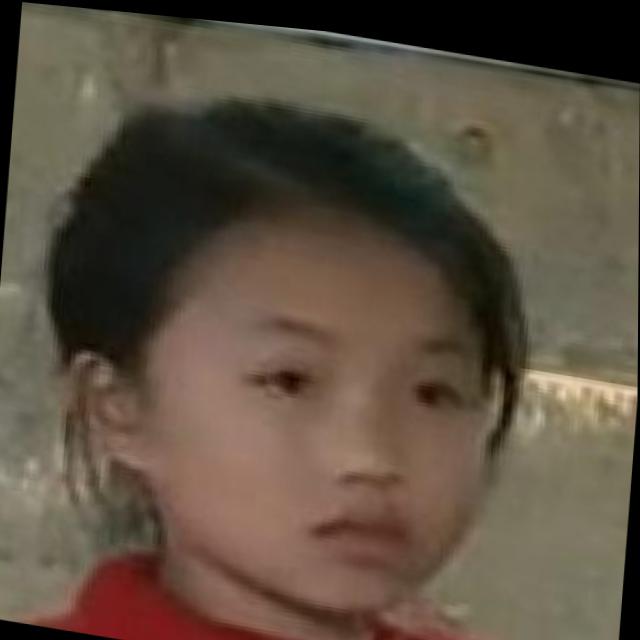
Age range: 0-12